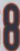
Number: 8